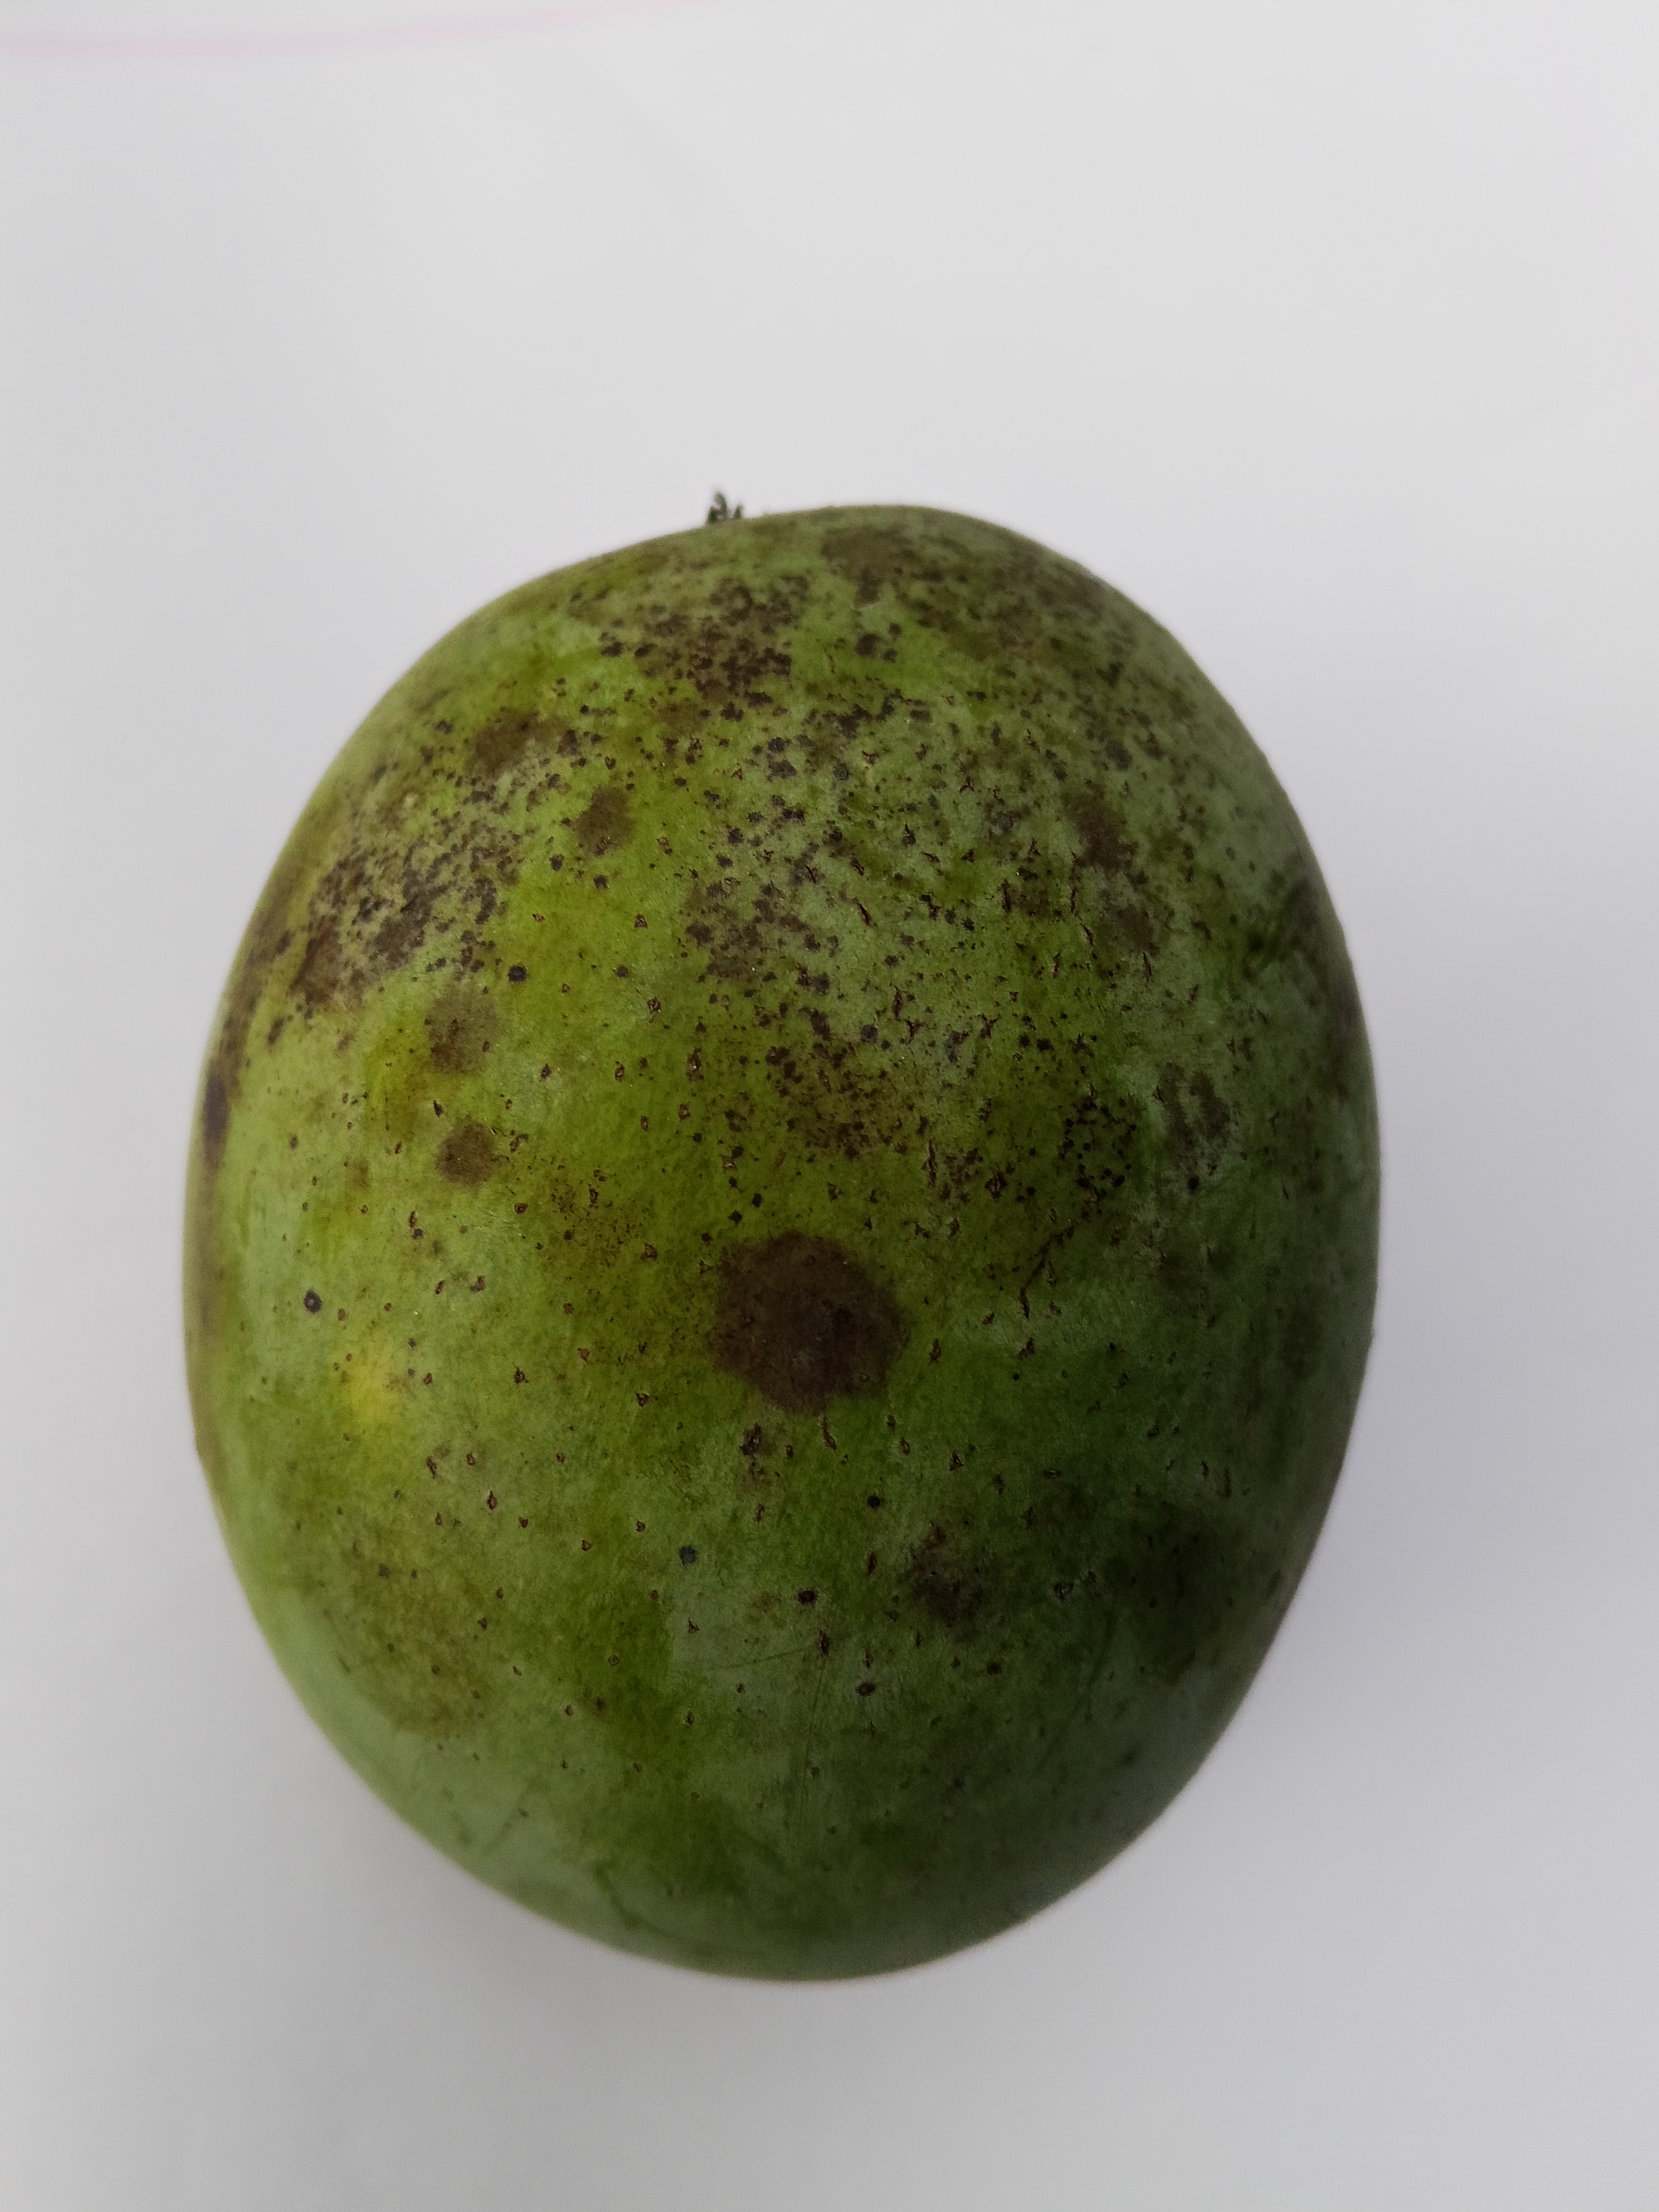
Mango variety: Langra